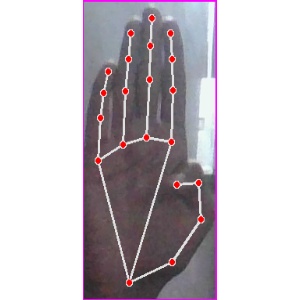
अक्षर: झ